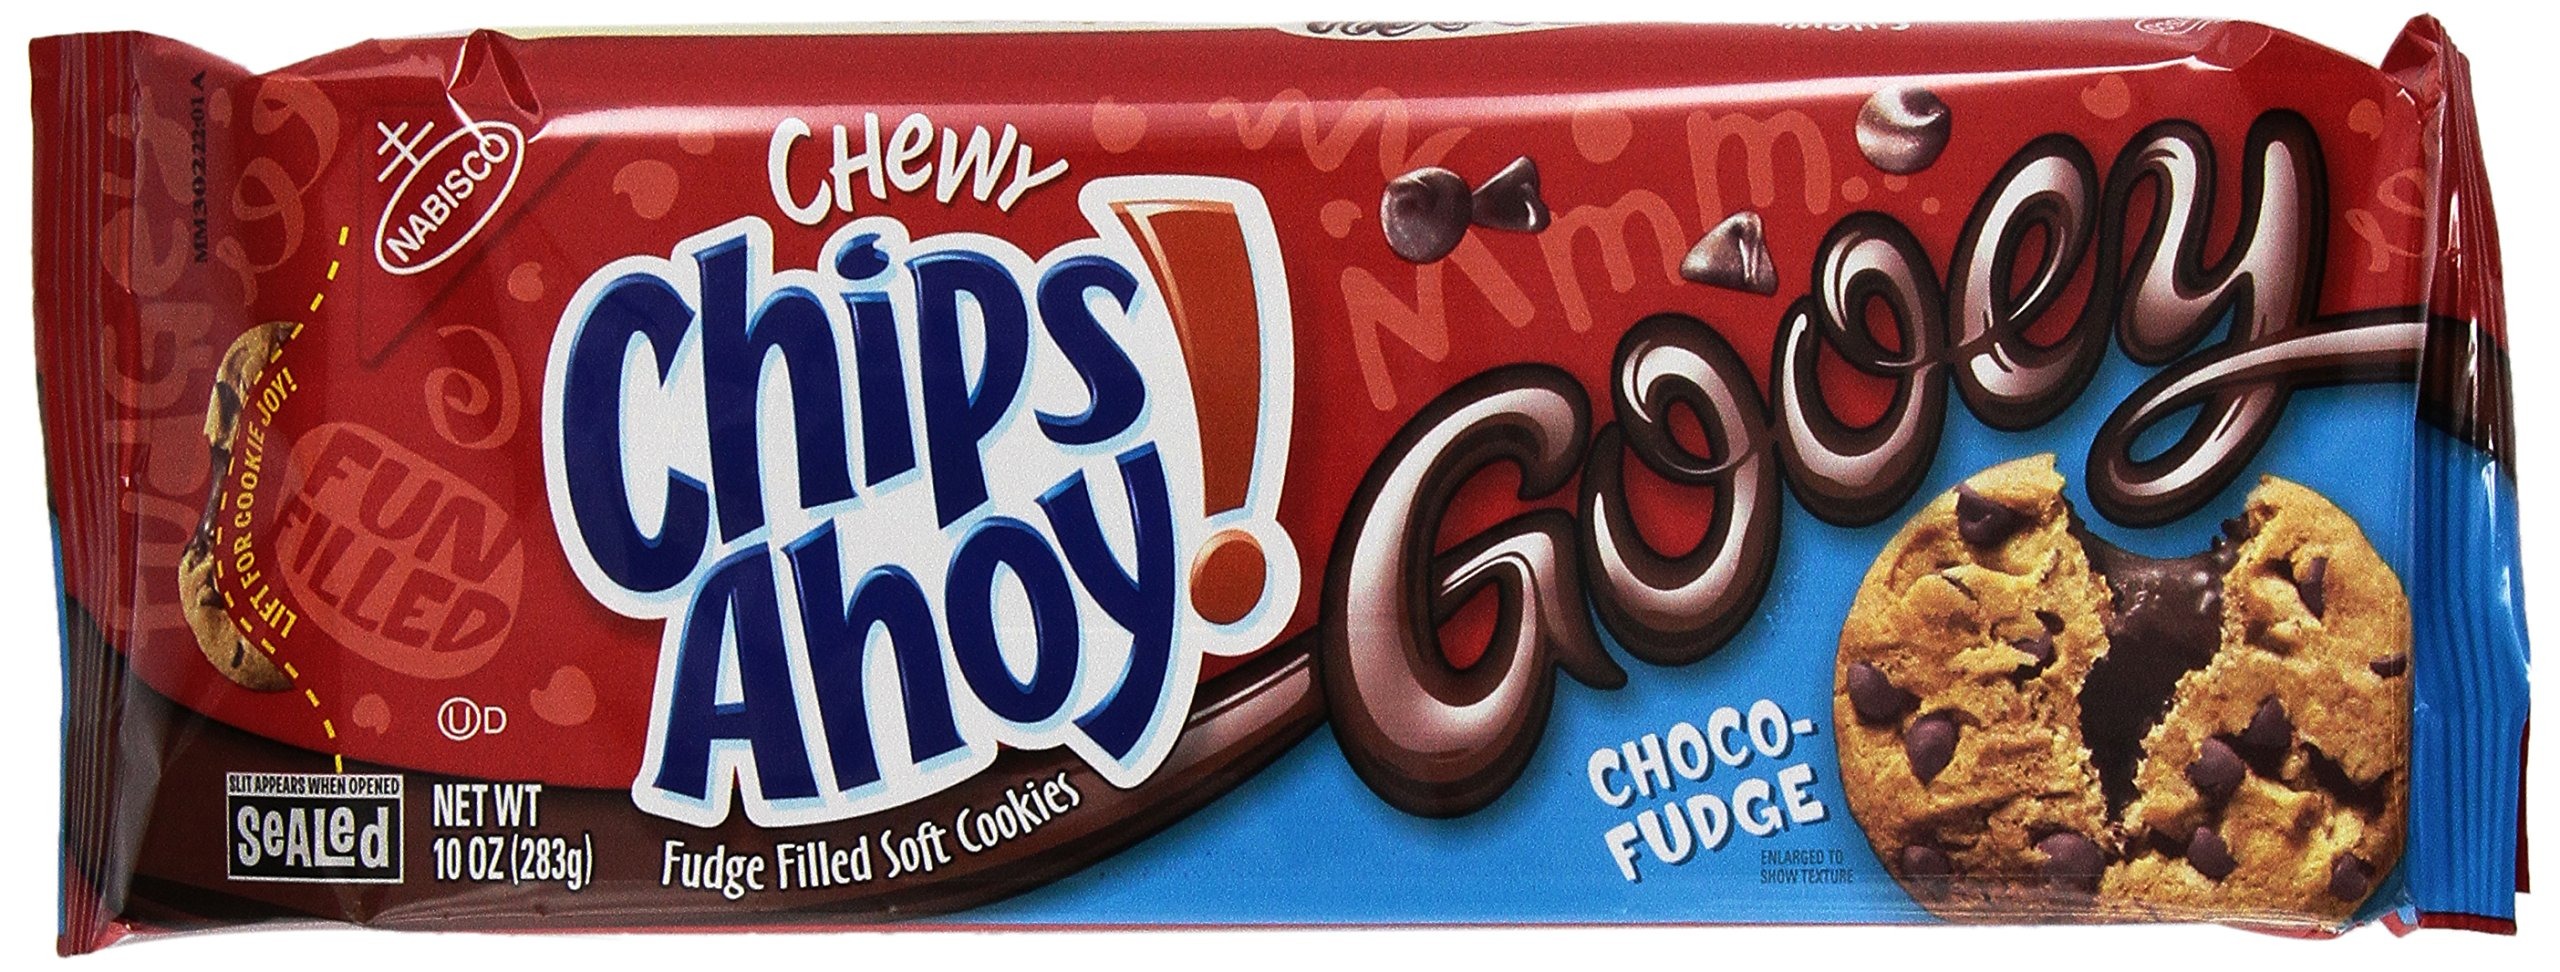
Item Name: Chips Ahoy! Chewy Gooey Choco Fudge Cookie, 10 oz
Bullet Point: Chewy Gooey ChocoFudge Chips Ahy! Cookies
Value: 10.0
Unit: Ounce

Price: 7.56